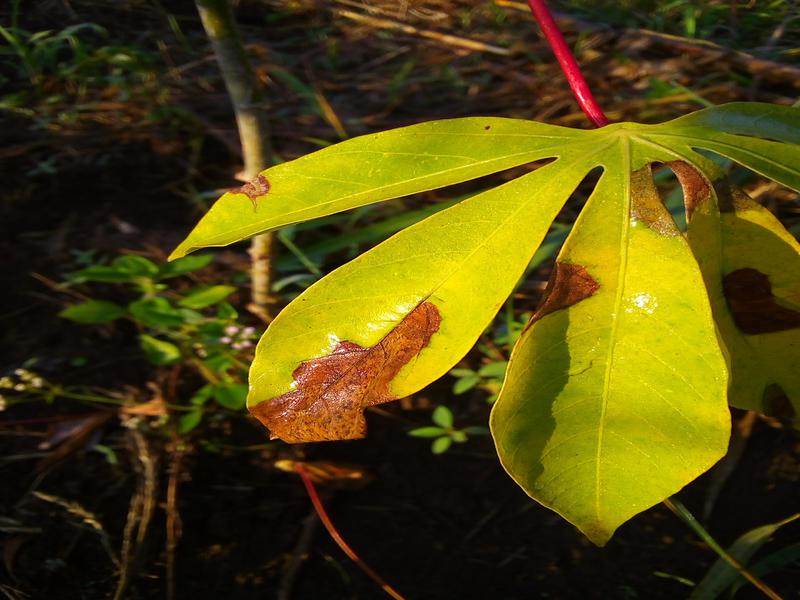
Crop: cassava
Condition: bacterial_blight